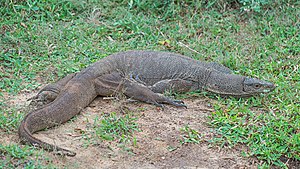
Nepals natur
Varanus bengalensis, “bengalisk varan”.
Nepals natur kendetegnes af en mangfoldighed, som beror på den store variation i klimaet, fra tropiske miljøer til arktiske.